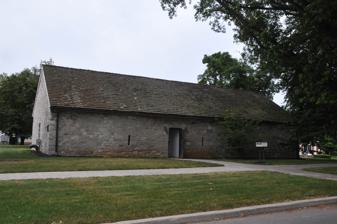
Building: Hessian Powder Magazine
Country: United States of America
Year built: 1777
United States historic place Hessian Powder Magazine U.S. National Register of Historic Places Hessian Powder Magazine, June 2011 Show map of Pennsylvania Show map of the United States Location Guardhouse and Garrison Lanes, Carlisle, Pennsylvania Coordinates 40°11′52″N 77°10′42″W / 40.19778°N 77.17833°W / 40.19778; -77.17833 Area 0.2 acres (0.081 ha) Built 1757 Built by Hessian Prisoners of War NRHP reference No. 74001778 Added to NRHP May 17, 1974 The Hessian Powder Magazine , also known as the Hessian Guardhouse Museum, is an historic guardhouse and gunpowder magazine which is located on the grounds of the Carlisle Barracks in Carlisle , Cumberland County, Pennsylvania . History and architectural features Built in 1777, the Hessian Powder Magazine is a stone walled structure, which is lined with interior brick. It measures seventy feet by thirty-two feet with walls that are four-and-one-half-feet thick. It also has a vaulted stone roof, which is covered by timbers and tin, creating a gable form. Tradition says that Hessian prisoners of war, who were captured during the Battle of Trenton were sent to Carlisle, and used to build this guard house, which was originally a magazine. It may have first been used as a guardhouse during the 1870s, and also as part of the Carlisle Indian Industrial School (1879–1918). Afterwards, it was used as a quartermaster and medical supply storehouse, filmstrip laboratory, message center, and U.S. post office. Importance It was designated a museum in 1948. It was added to the National Register of Historic Places in 1974. References